Georg von Schönenberg

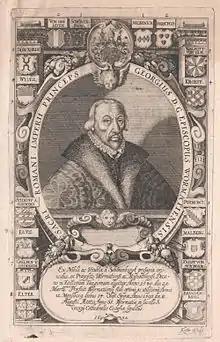
Georg von Schönenberg

Georg von Schönenberg (1530 – 11 August 1595) was the Prince-Bishop of Worms from 1581 to 1595. He was appointed bishop on January 16, 1581, and died in office on August 11, 1595.